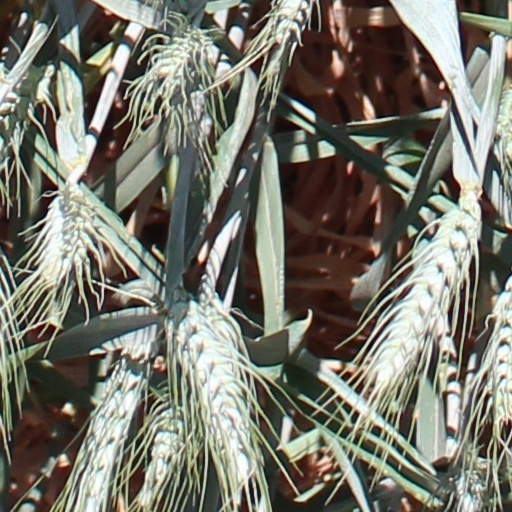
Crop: wheat